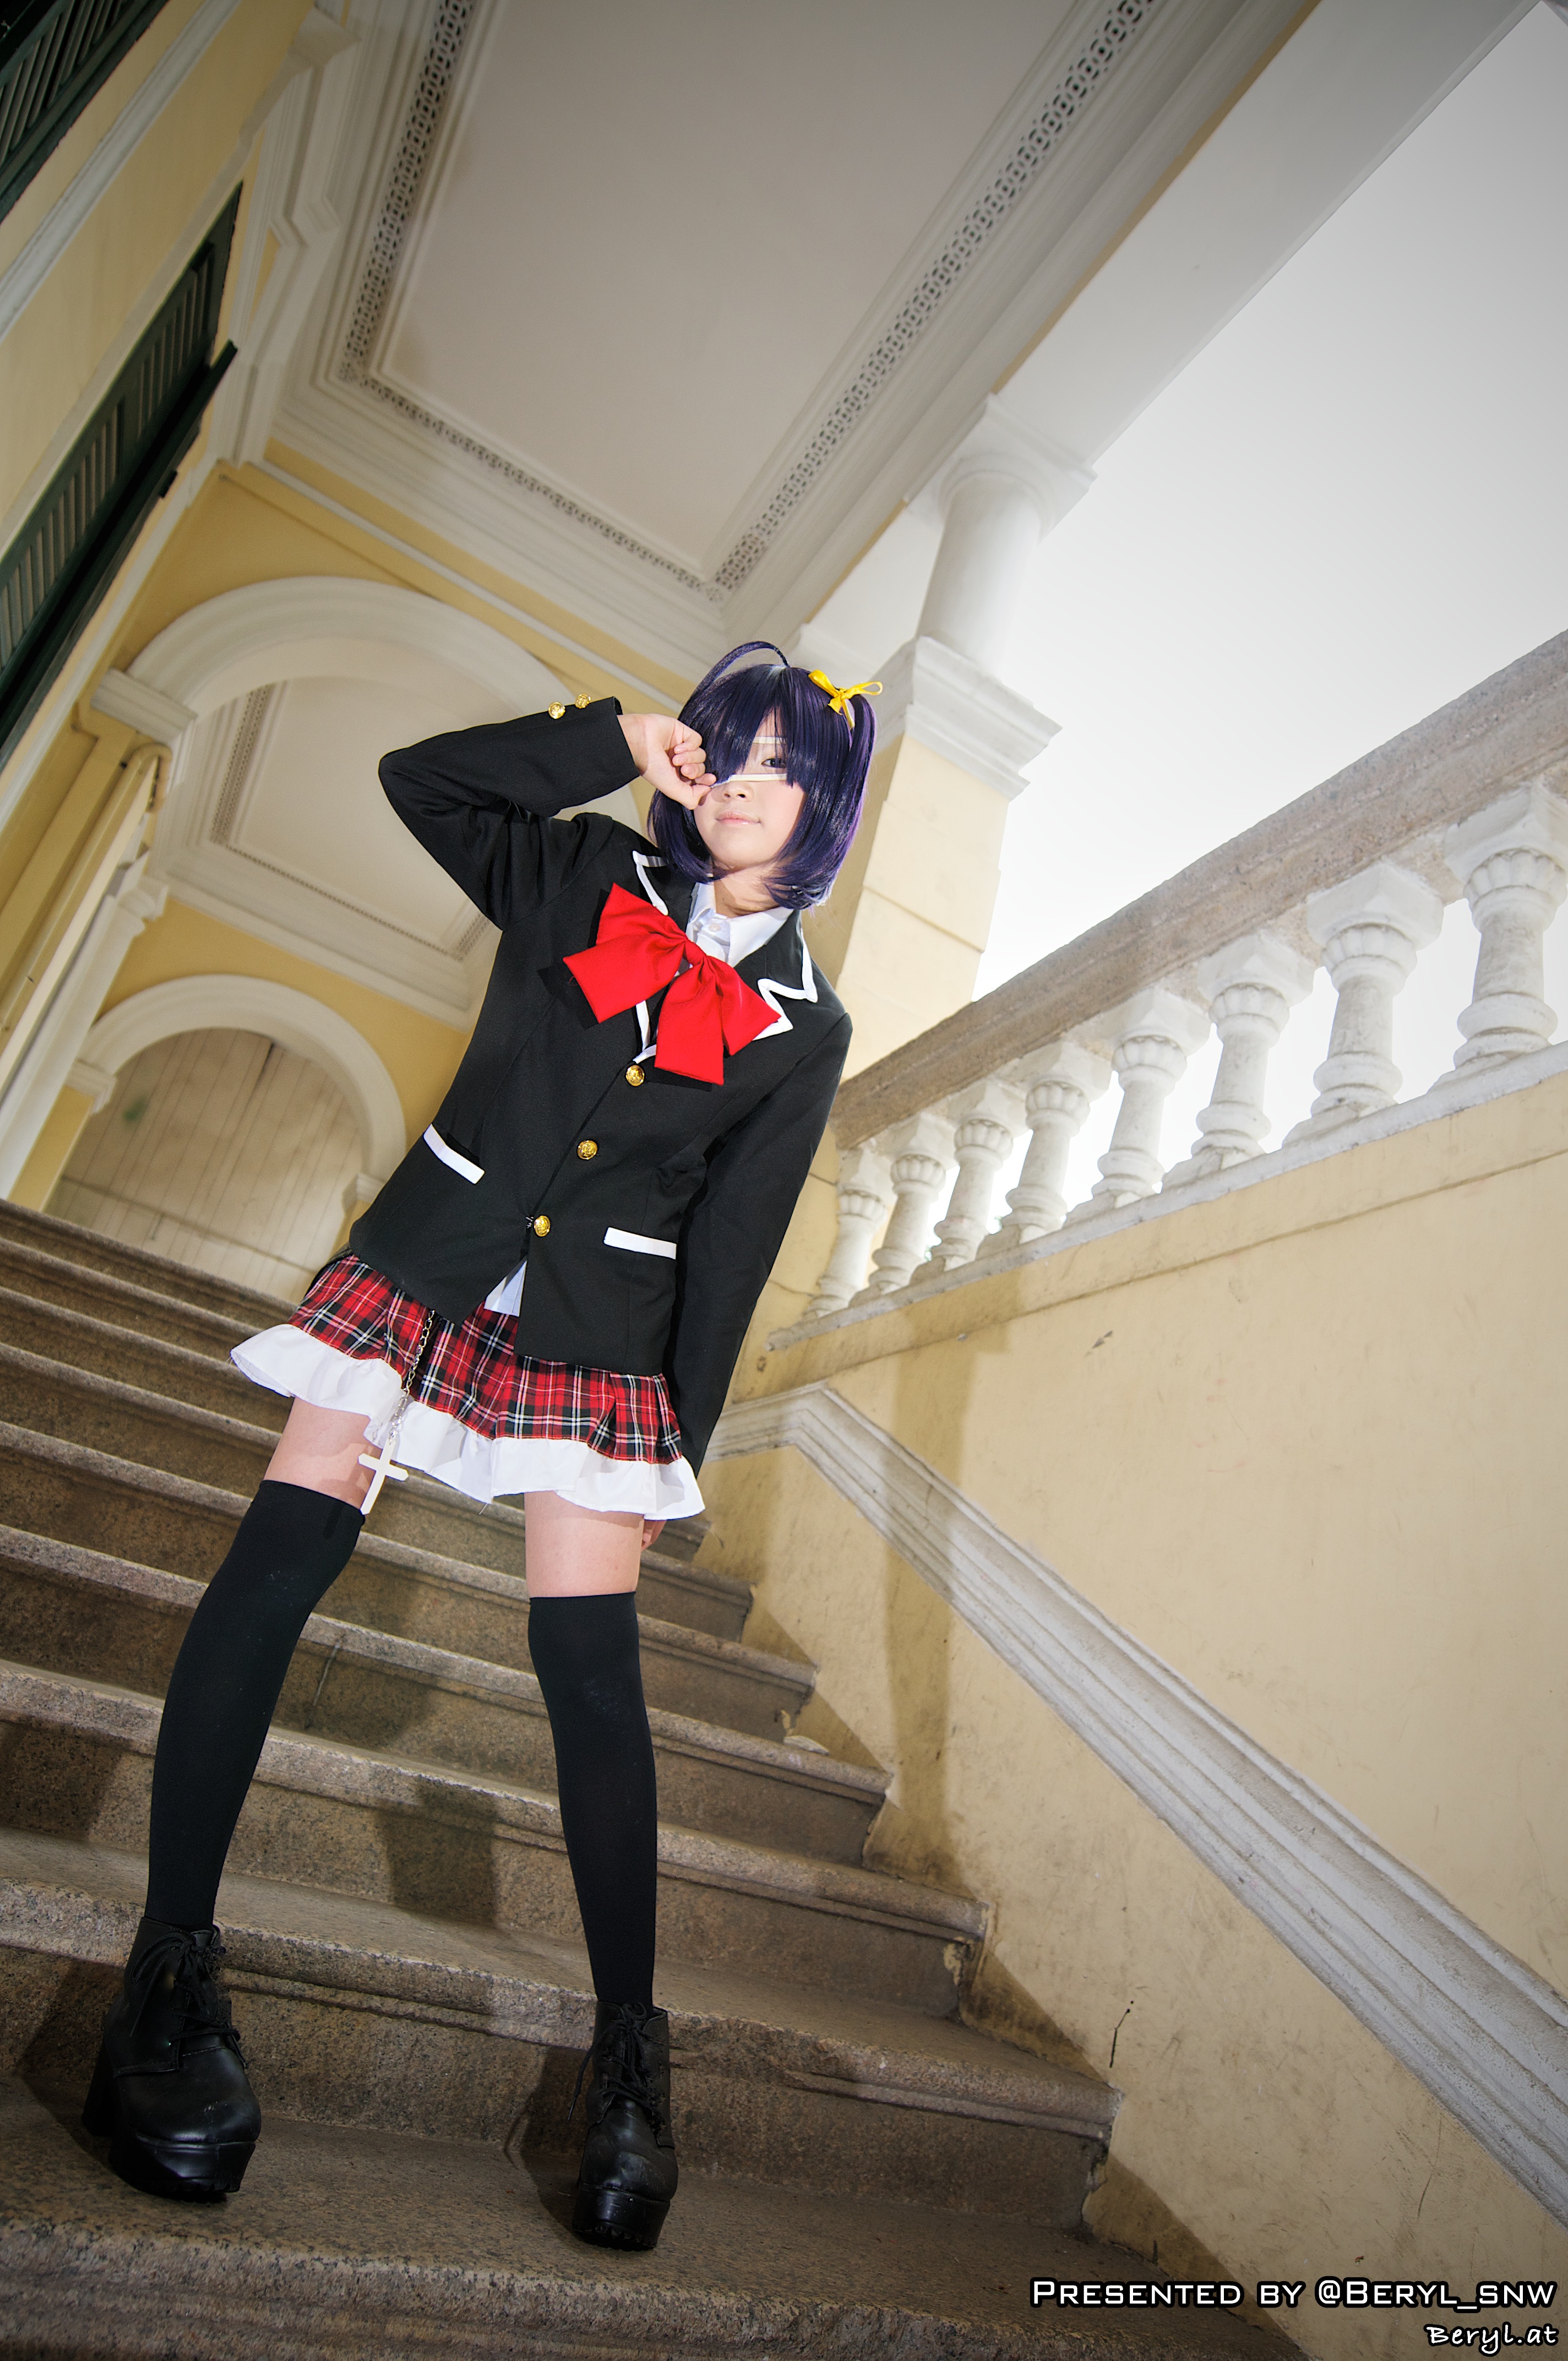
girl, white, model, fashion, clothing, black, lady, cosplay, girls, cool image, dress, japanese, photograph, canton, maid, costume, china, guangdong, anime, comic, lika, chunibyo, photo shoot